Iida City Museum

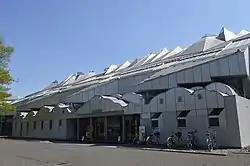

opened in Iida, Nagano Prefecture, Japan in 1989. The museum's collections and display relate to the natural history, history, and art of the area and include a number of works by Hishida Shunsō, who was born locally.